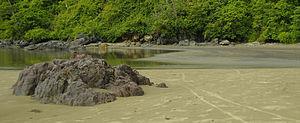
Le parc national de Meru Betiri est un parc national situé sur la côte sud de la province indonésienne de Java oriental, à cheval sur les kabupaten de Jember et Banyuwangi. Sa superficie est de 50 000 hectares. Il a été nommé d'après le plus haut sommet de la région le Betiri.